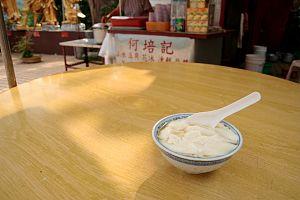
Le douhua est la forme courte de doufuhua. Il est également appelé en chinois doufunao. Il porte parfois le nom de fromage de soja dans le commerce. Il s'agit d'un encas chinois préparé à partir de tofu très mou. Il ne faut pas le confondre avec le tofu soyeux qui est un peu plus ferme.